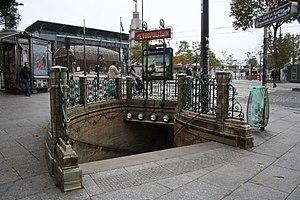
Accès à la station Porte de Versailles